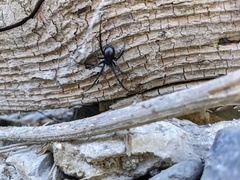
Species: Lactrodectus_hesperus